José María Sánchez Carrión

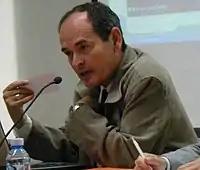

José María Sánchez Carrión (born 1952, in Cartagena) is a Spanish linguist, specialised in Basque language, sociolinguistics and historical linguistics. He is an associate member of Euskaltzaindia since 1983. Despite being arguably the best known local academic proponent of reversing language shift measures, he has never held a stable university post in the Basque Country.